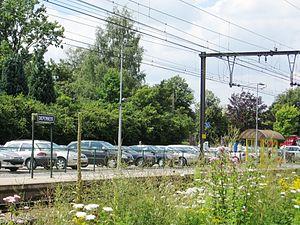
La gare de Diepenbeek est une gare ferroviaire belge de la ligne 34, de Liège à Hasselt, située sur le territoire de la commune de Diepenbeek, en Région flamande dans la province de Limbourg.